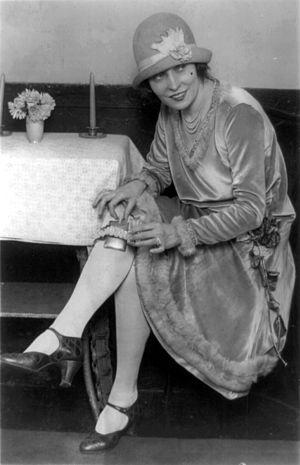
Une jarretière est une pièce de vêtement féminin consistant en un ruban ou une bande élastique placé au-dessus du genou, et servant à maintenir et tendre les bas ou les mi-bas.